List of works by Henri Matisse

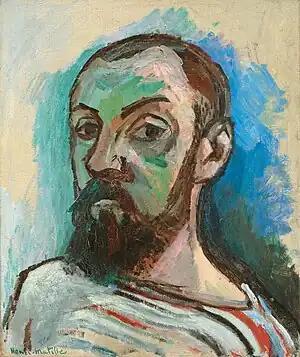
"Self-Portrait in a Striped T-shirt" 1906, Statens Museum for Kunst, Copenhagen, Denmark.

This is an incomplete list of works by the French modern artist Henri Matisse (31 December 1869 – 3 November 1954). He is admired for his use of color and his fluid, brilliant and original draughtsmanship. He was a Master draughtsman, printmaker, and sculptor, but is known primarily as a painter. Although he was initially labeled as a Fauve (wild beast), by the 1920s, he was increasingly hailed as an upholder of the classical tradition in French painting.